Cornish mythology

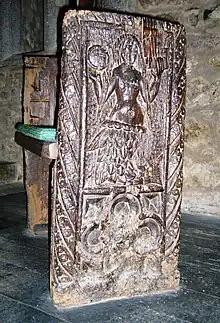
16th century Zennor mermaid bench end

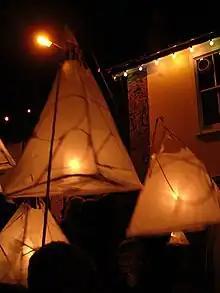
The lantern Parade on Tom Bawcock's Eve

Within the bounds of Gulval parish lies the disused Ding Dong mine, reputedly one of the oldest in Cornwall. Popular local legend claims that Joseph of Arimathea, a tin trader, visited the mine and brought a young Jesus to address the miners, although there is no evidence to support this.